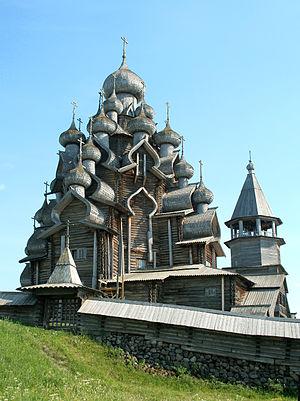
L'église de la Transfiguration sur l'île de Kiji, inscrite au Patrimoine mondial de l'UNESCO. 日本語: 22個のクーポル（玉葱状の屋根）を戴くキジ島の顕栄聖堂。キジ島の木造教会建築群は世界遺産。釘を全く使っていない事で知られる。. Русский: Преображенская церковь (Кижи), 1714 г., представляет тип восьмериковых ярусных церквей. На нижний восьмерик последовательно поставлены ещё два восьмигранных сруба меньших размеров.